Dhani Harrison

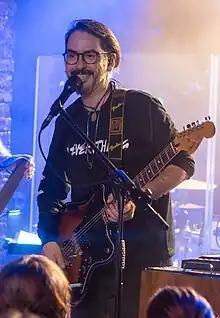
Harrison performing in 2023

Dhani Harrison (born 1 August 1978) is an English and American musician, composer and singer-songwriter. He is the son of George Harrison, lead guitarist of the Beatles, and Olivia Harrison. Dhani debuted as a professional musician assisting in recording his father's final album, "Brainwashed", and completing it with the assistance of Jeff Lynne after his father's death in November 2001.